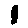
Label: 1